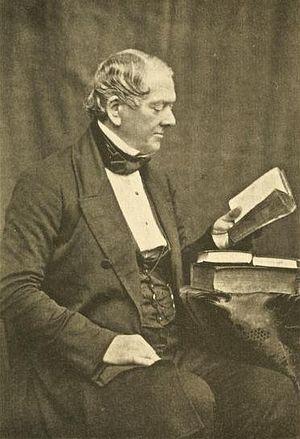
Octave Delepierre, né le 4 avril 1804 à Bruges et mort le 18 août 1879 à Londres, est un avocat, archiviste, diplomate, auteur et historien belge.